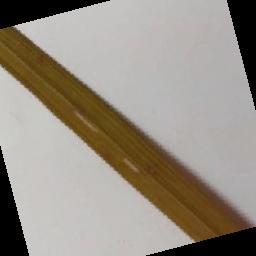
Label: Rice___Brown_Spot